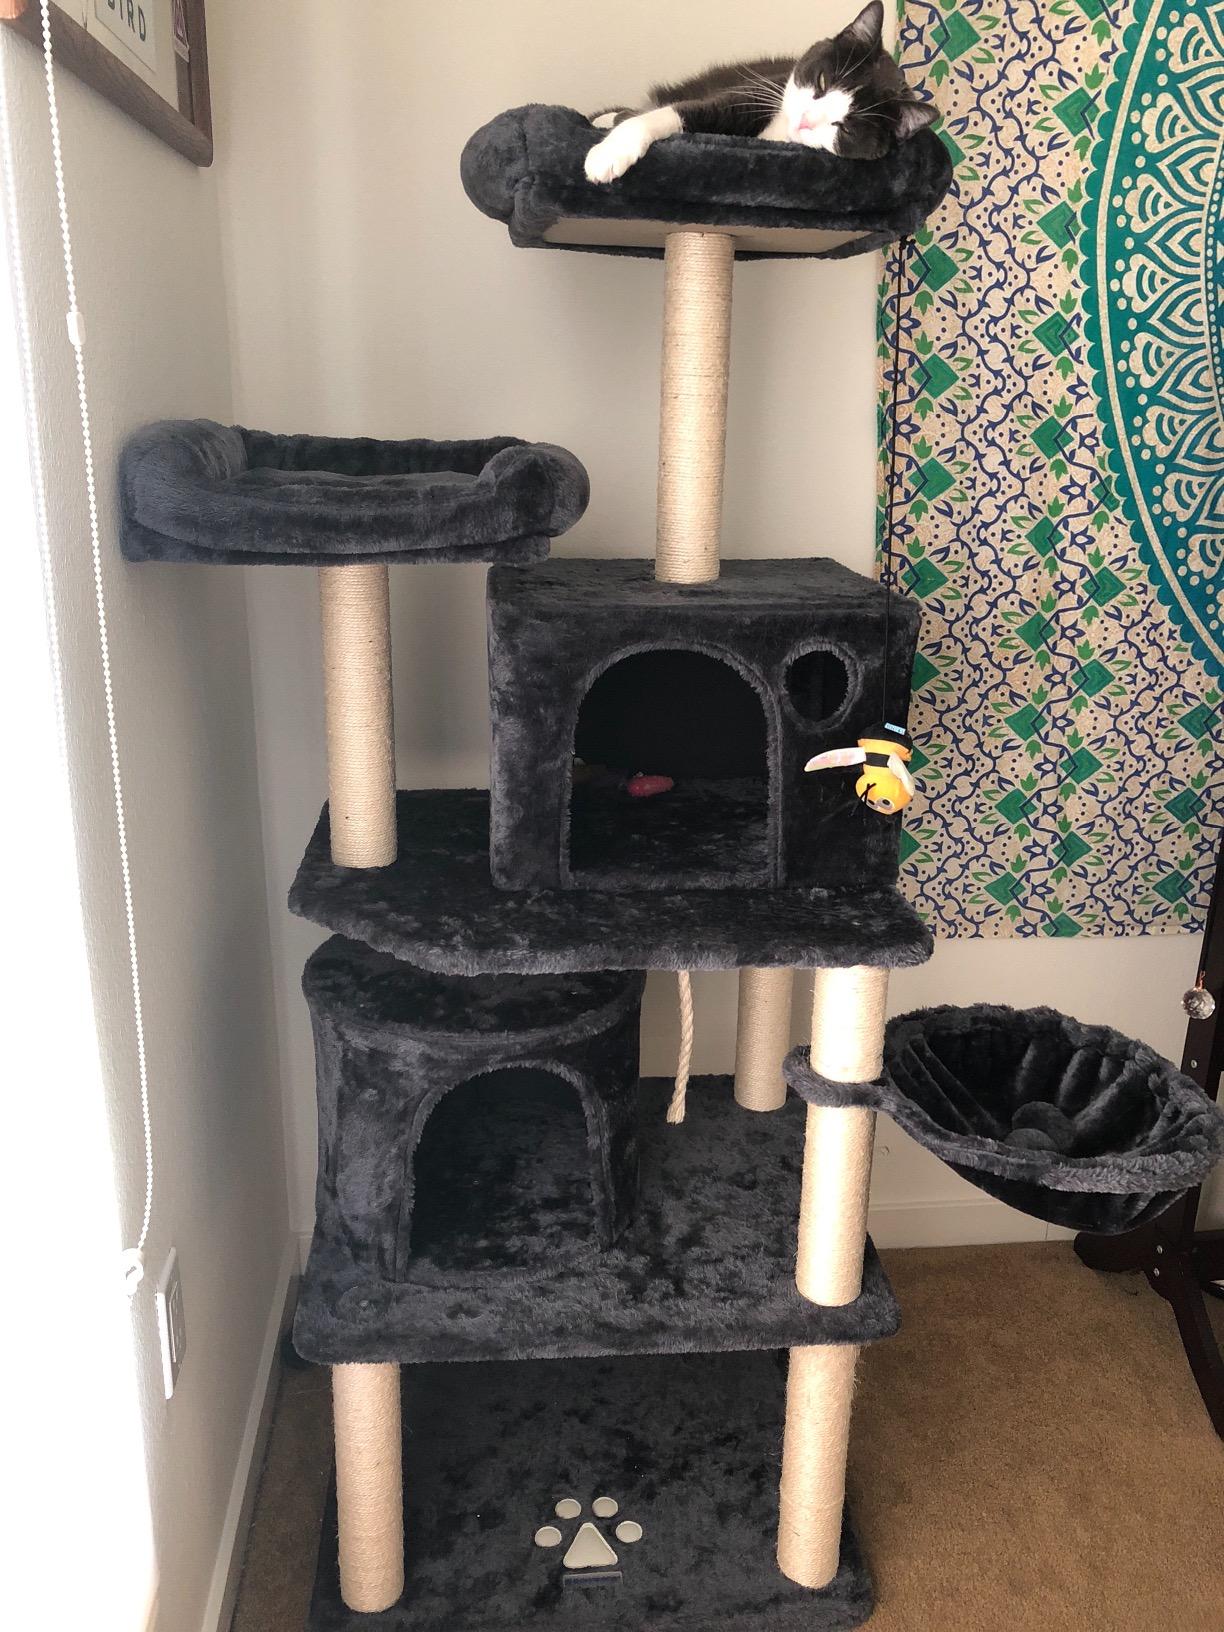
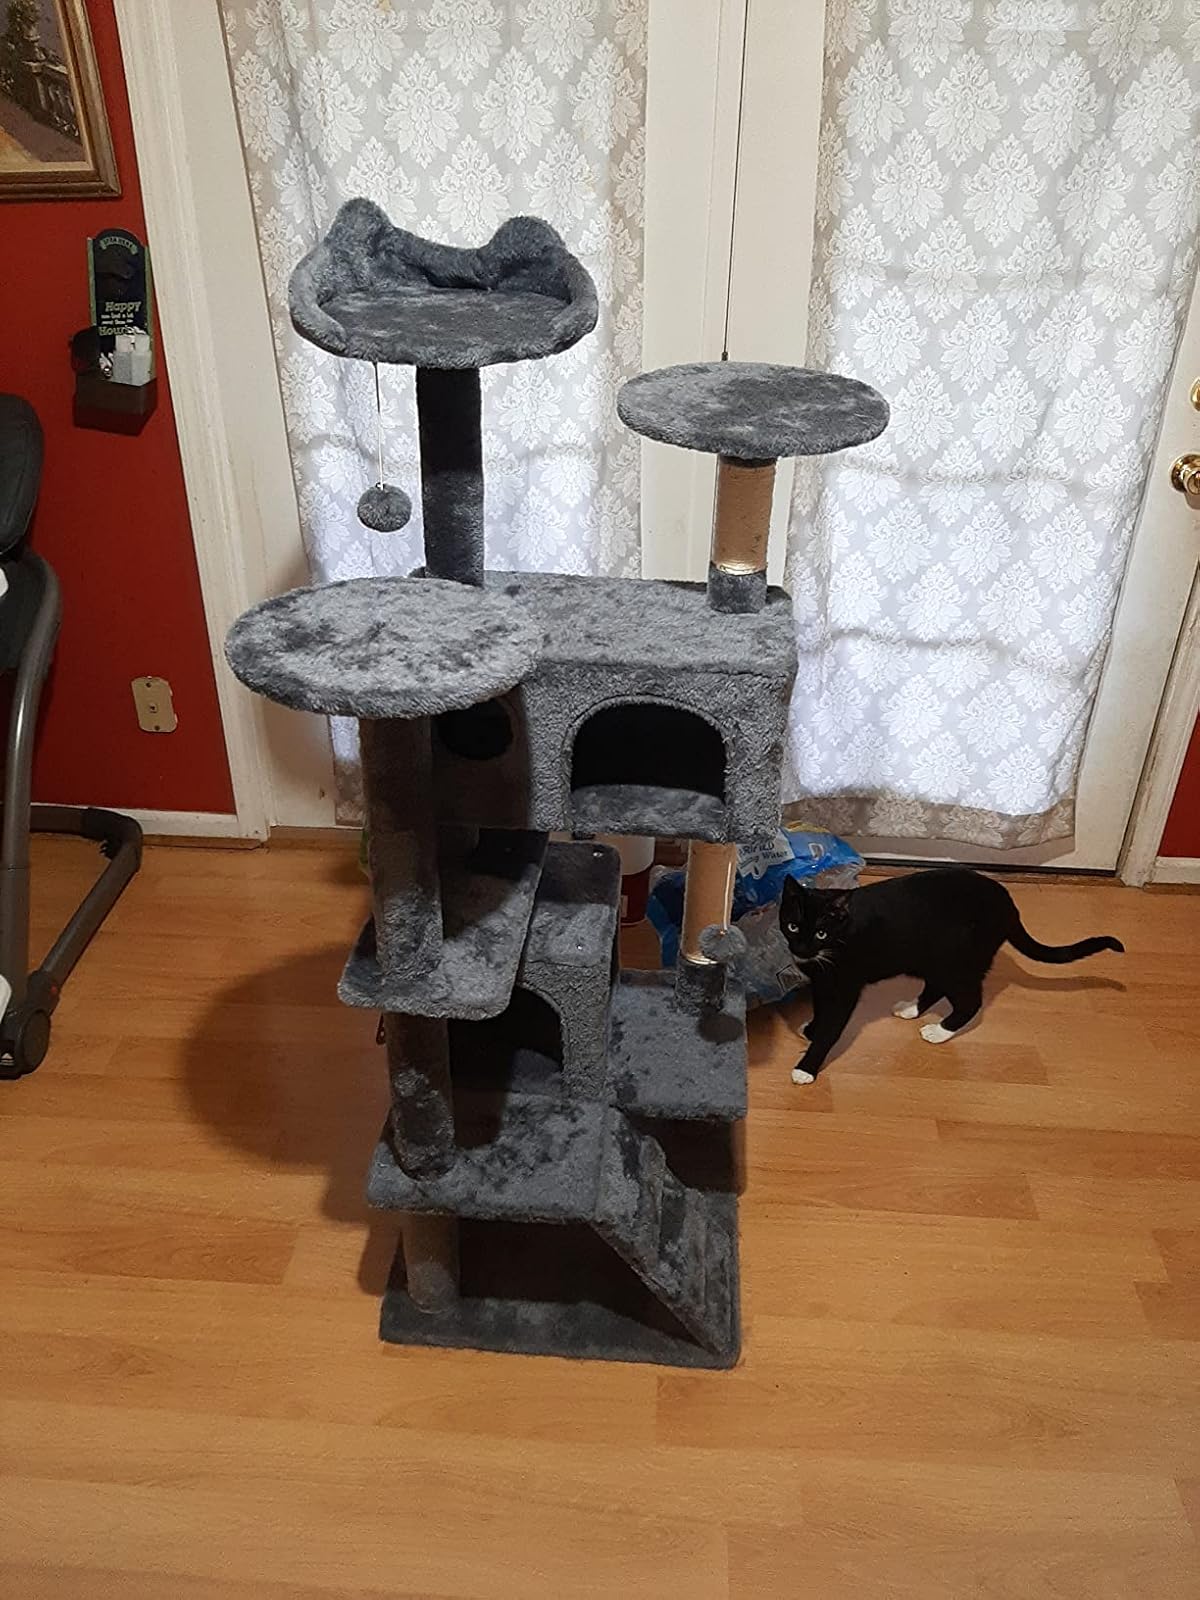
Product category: items_cat tree
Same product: no